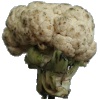
Label: cauliflower